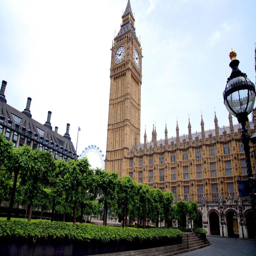
designer of the british houses of parliament